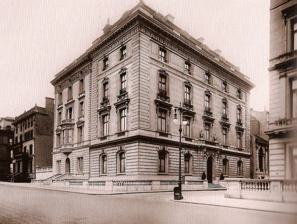
Building: George J. Gould House
Country: United States of America
Year built: 1906
Demolished mansion in Manhattan, New York George J. Gould House The George J. Gould House (on the corner), with the Isaac Stern House to its left General information Architectural style Beaux-Arts Completed 1906 Demolished c. 1963 Design and construction Architect(s) Horace Trumbauer The George J. Gould House was a mansion at 857 Fifth Avenue on the northeast corner of 67th Street in the Upper East Side neighborhood of Manhattan , New York City . History The home was designed in the French Beaux-Arts style by architect Horace Trumbauer of Philadelphia and constructed in 1906 for financier George Jay Gould , the eldest son of railroad magnate Jay Gould . It replaced the Neo-Gothic style Jay Gould House , which was demolished. The new house was designed both to complement and outshine the Isaac Stern House next door, at 858 Fifth Avenue. In 1923, the house was bought by Harry Payne Whitney , and in late 1925, it became the residence of his mother-in-law, Alice Claypoole Vanderbilt . After her death in 1934, it was inherited by her youngest child Gladys, Countess Széchenyi . The site is now occupied by a white brick building completed in 1963, which contains 17 apartments. References Notes